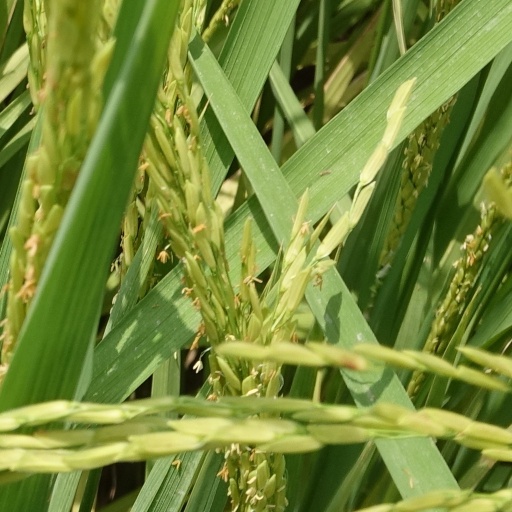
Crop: rice